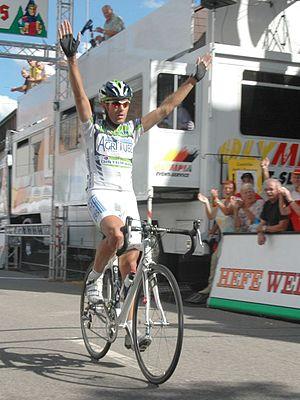
Moisés Dueñas Nevado est un coureur cycliste espagnol né le 10 mai 1981 à Béjar dans la province de Salamanque. Professionnel depuis 2004, il a remporté le Tour de l'Avenir 2006 et le Regio-Tour 2007. Il a été contrôlé positif à l'EPO lors du Tour de France 2008.